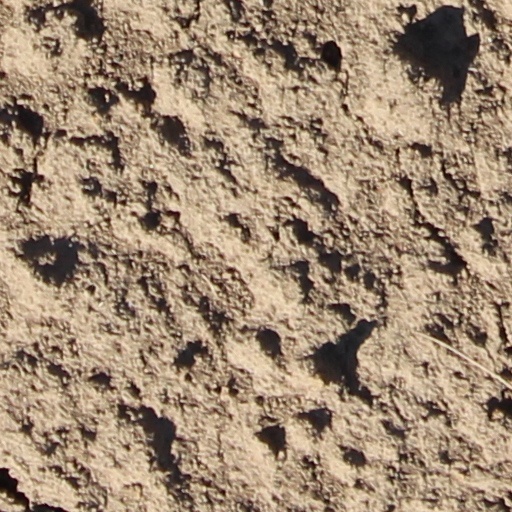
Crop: wheat